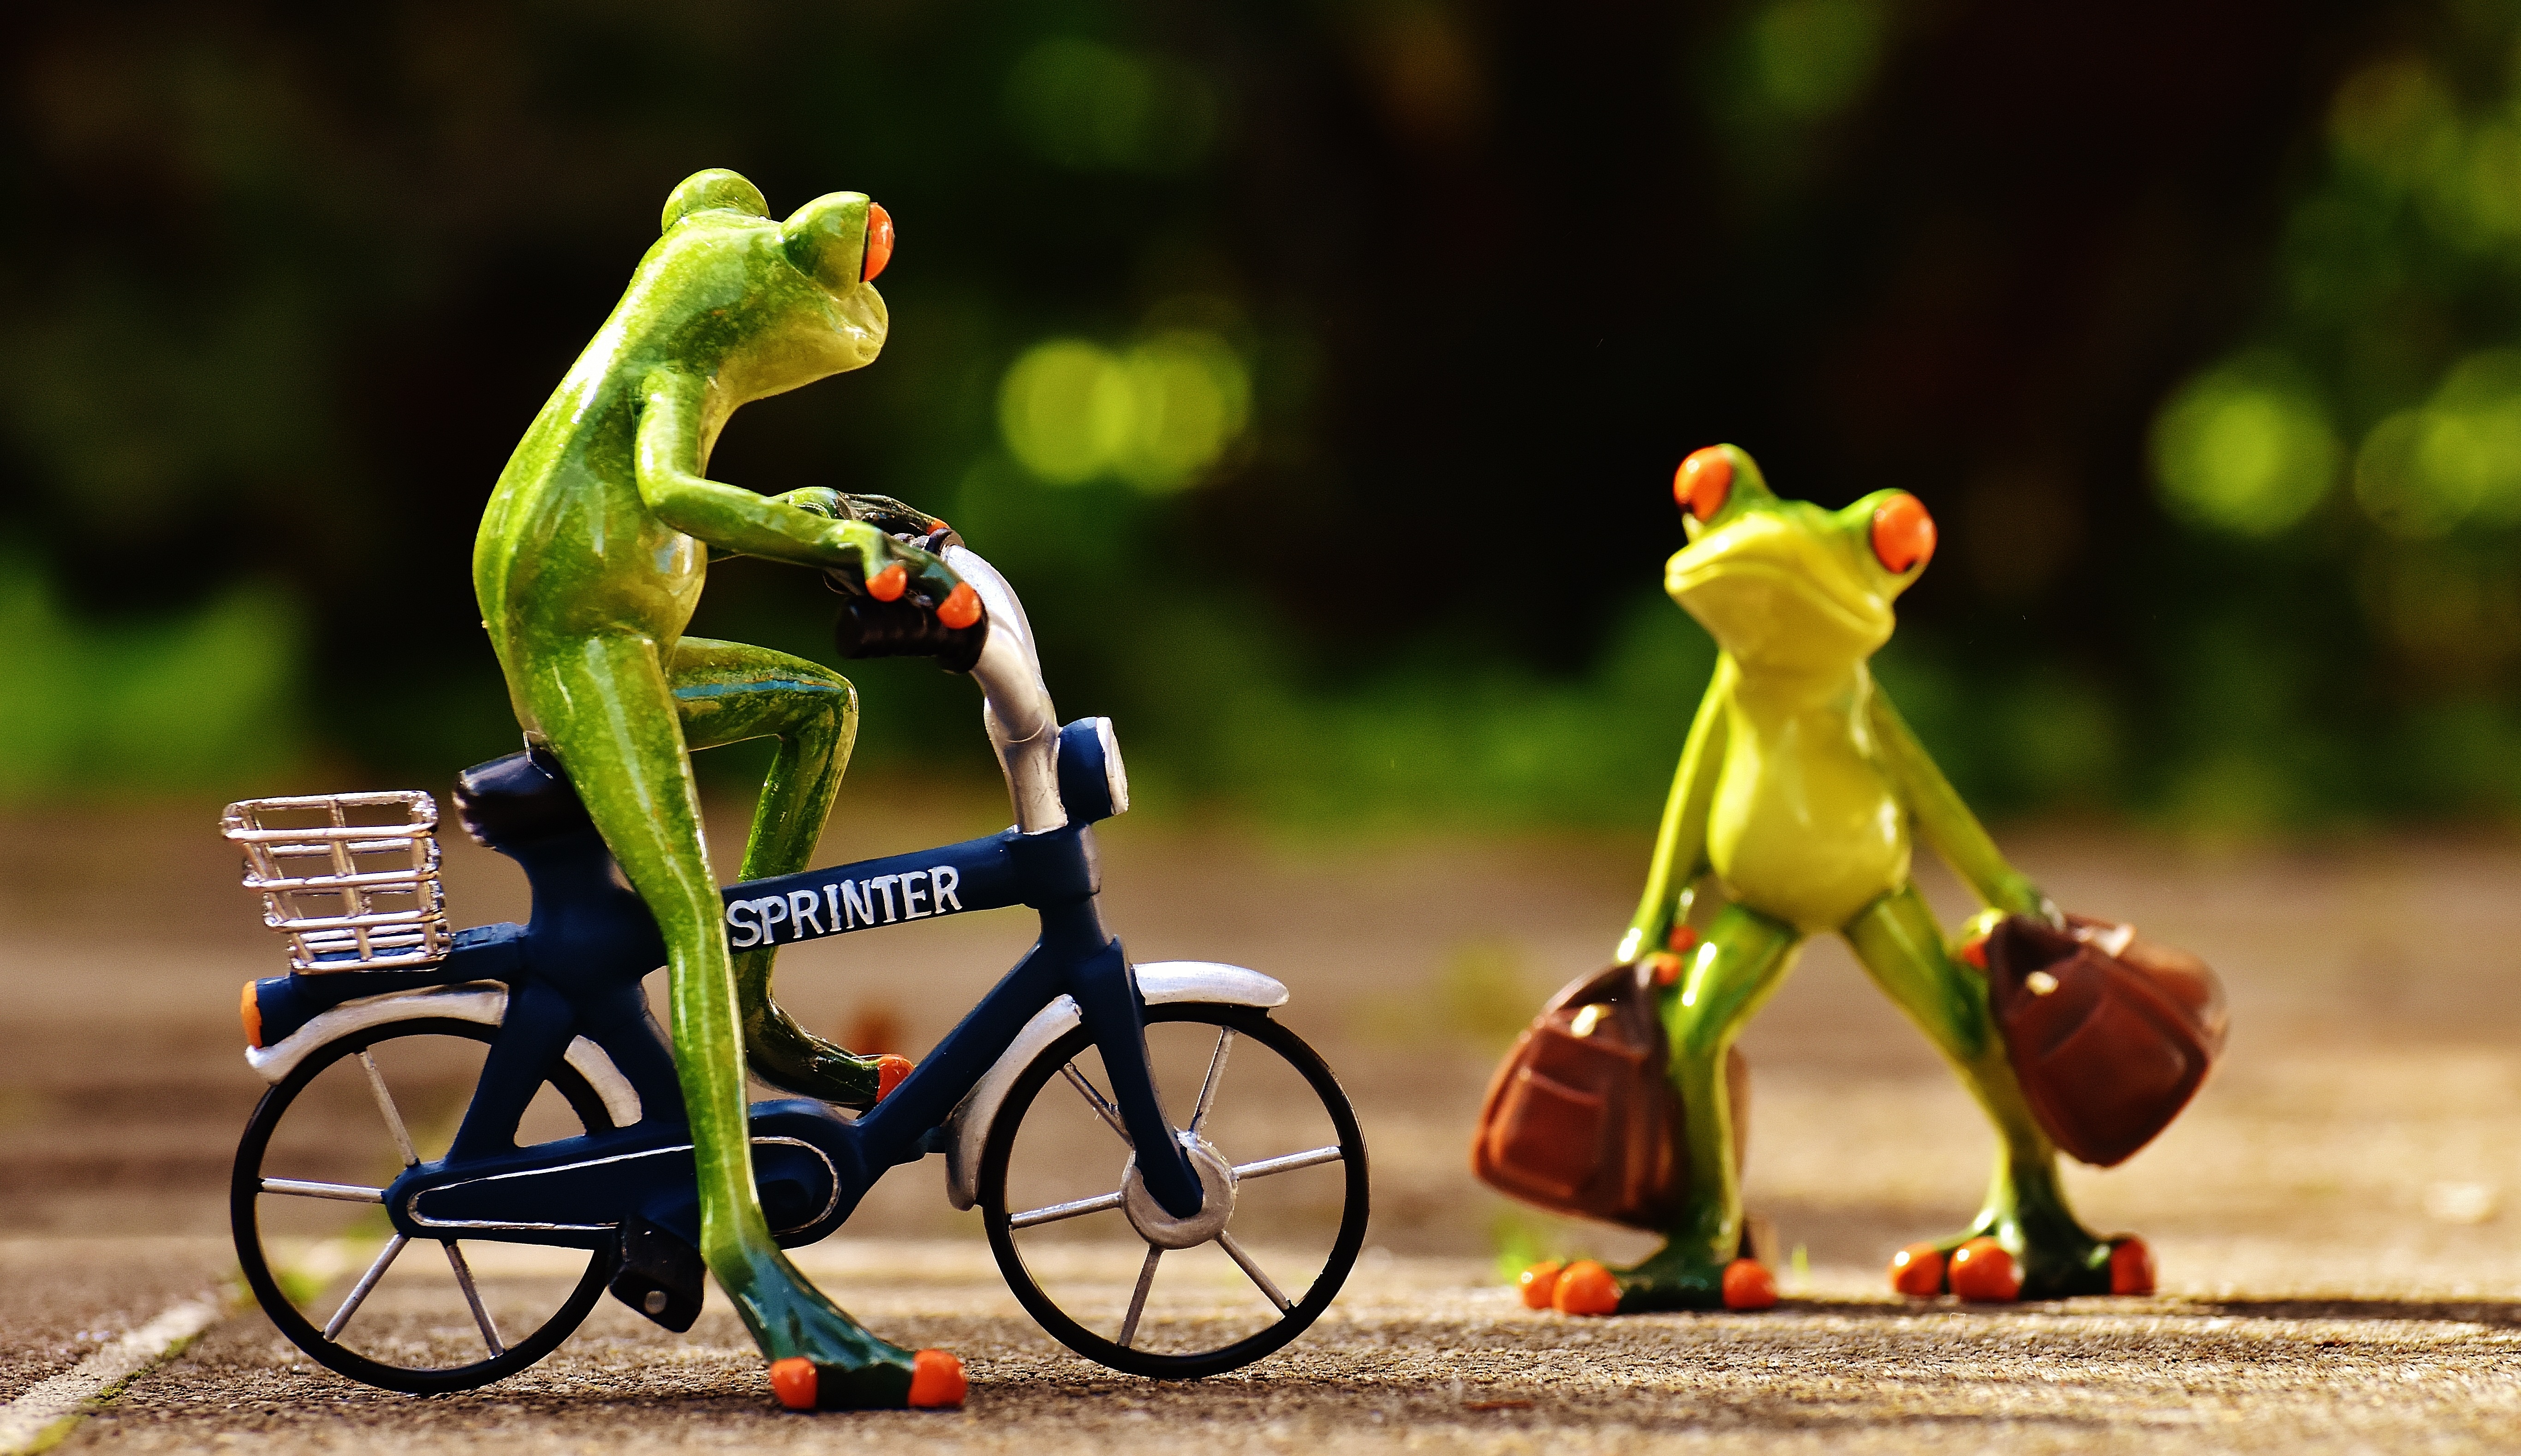
sweet, bike, animal, cute, travel, green, holiday, frog, luggage, fig, sad, fun, holidays, funny, frogs, go, on the go, go away, arrive, holdall, see you again